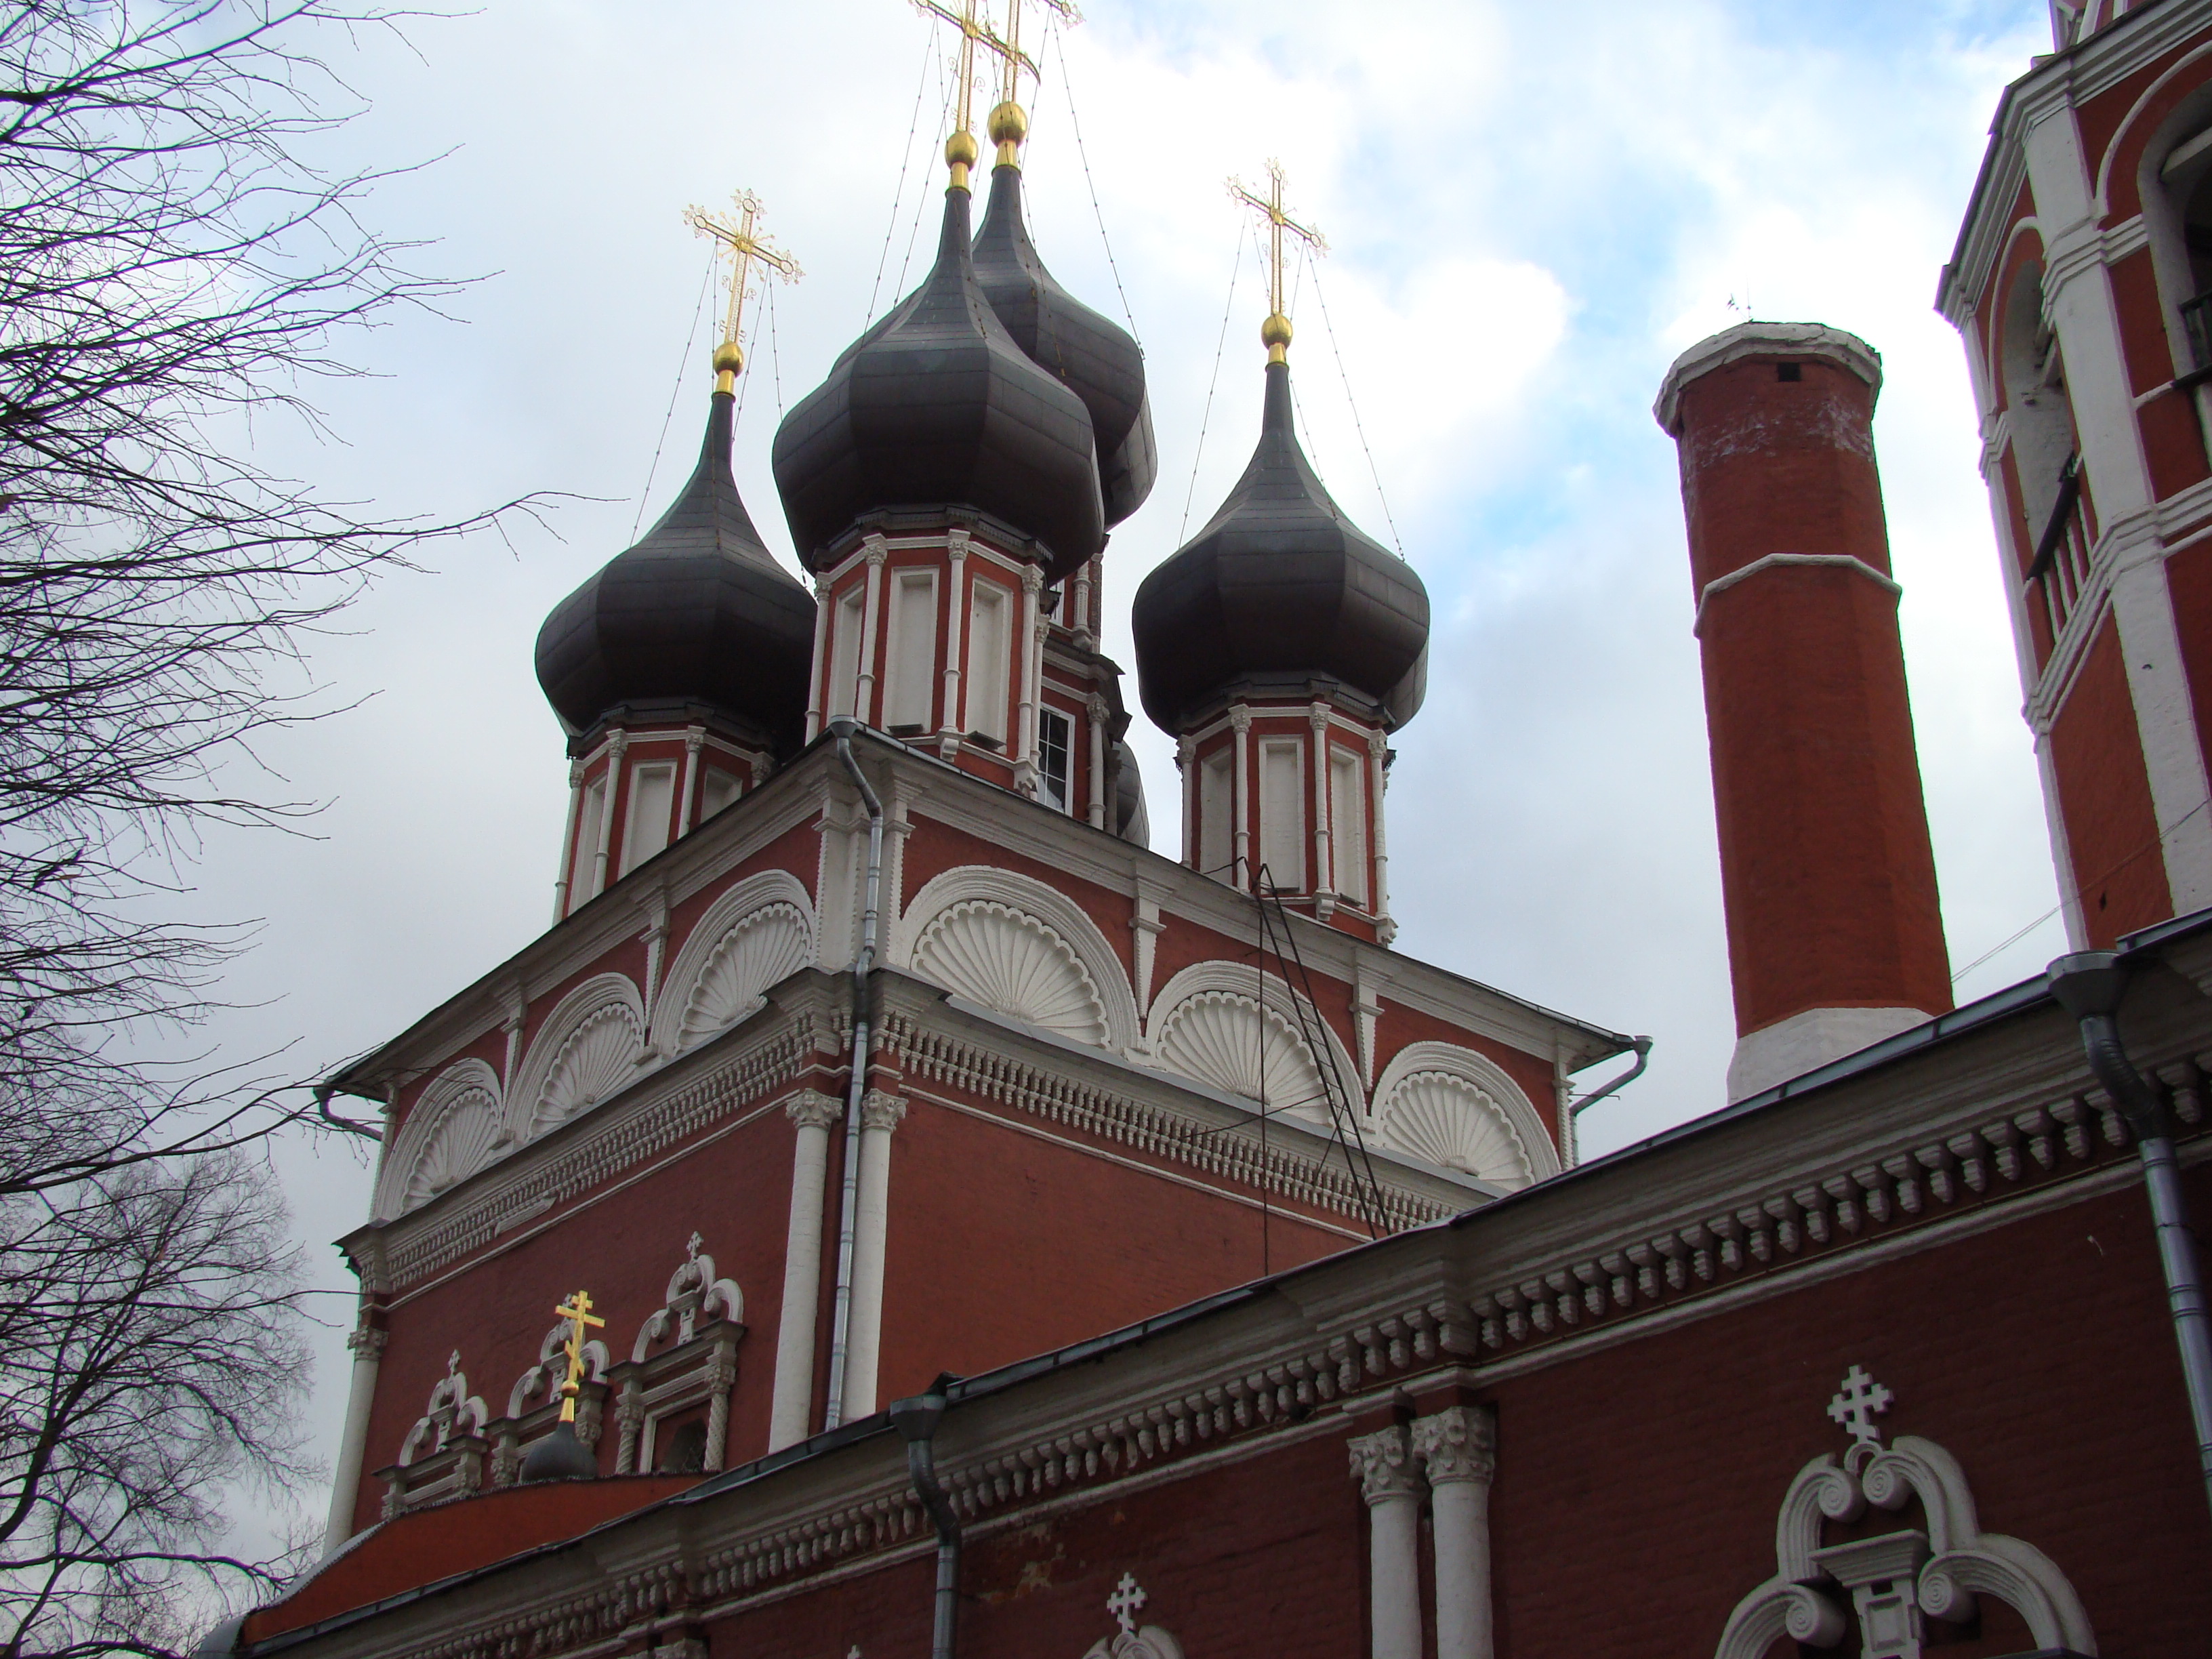
architecture, building, tower, church, cathedral, place of worship, steeple, monastery, synagogue, sony, moscow, russia, dsch9